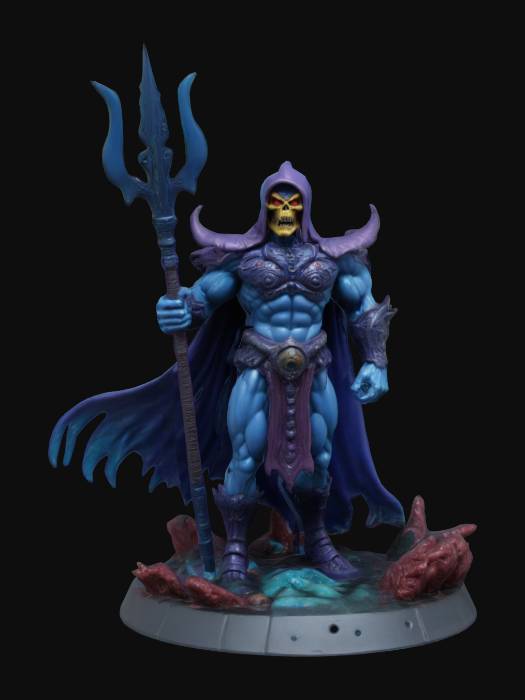
미적 점수 (1~10점): 9